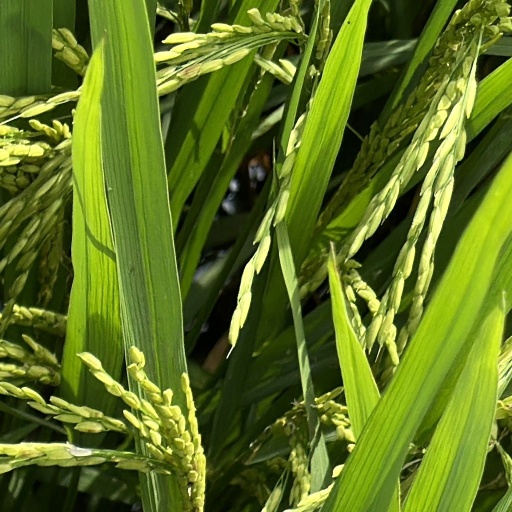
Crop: rice